Massacre (franchise)

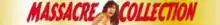
Banner utilized on releases of films.

The Massacre films are three interconnected series of slasher films executive-produced by Roger Corman: the "Slumber Party Massacre" series (1982–1990), the "Sorority House Massacre" series (1986–1990) and the "Cheerleader Massacre" series (2003–2011), distributed by New World Pictures and New Concorde. The series also features the standalone film "Sharkansas Women's Prison Massacre" (2015), and the reboot film "Slumber Party Massacre" (2021).